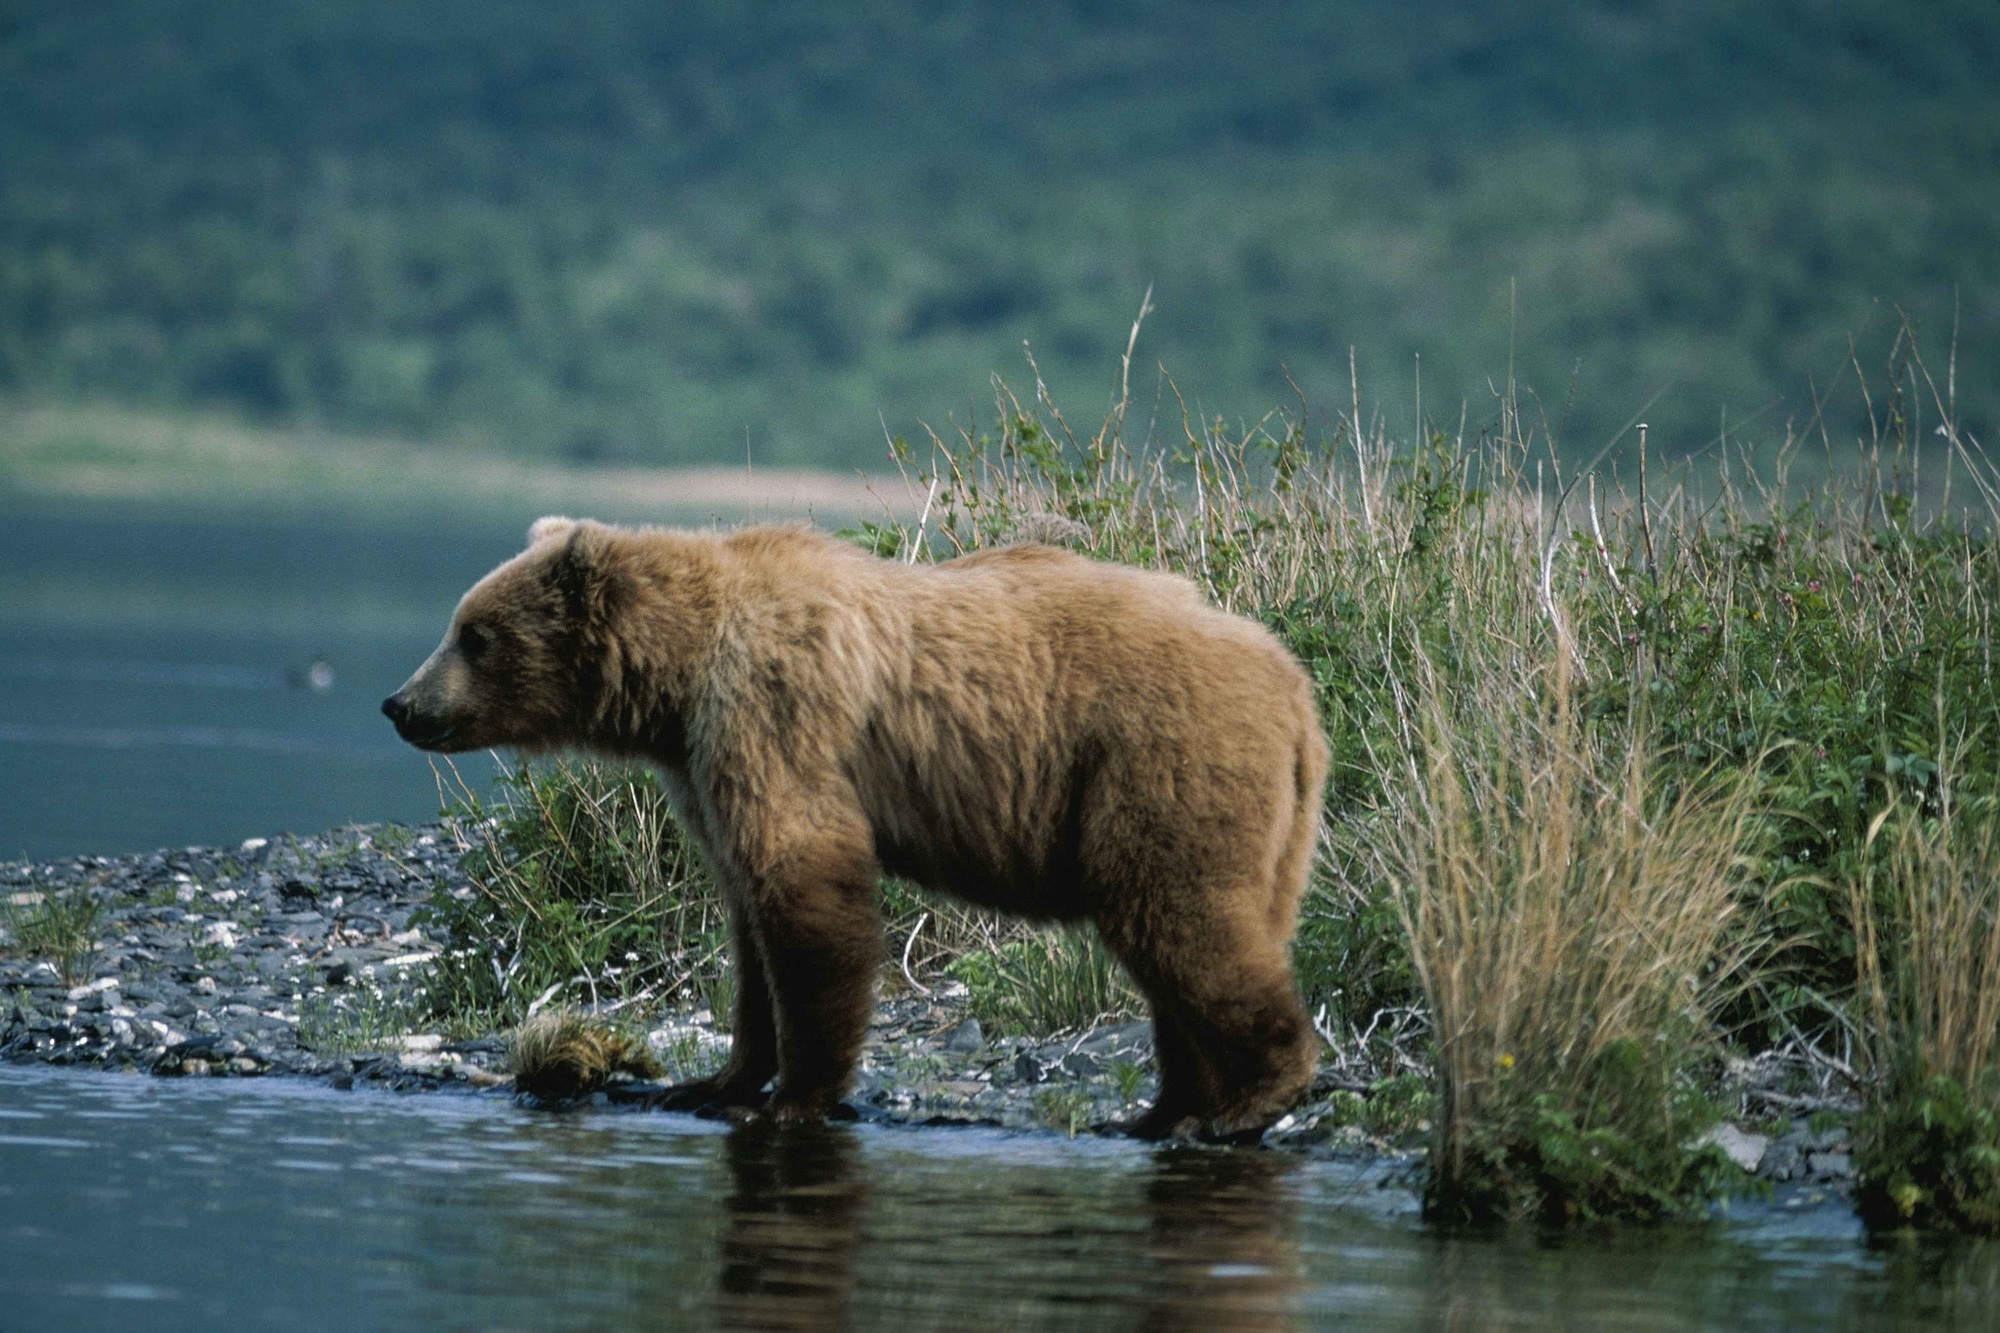
water, nature, wilderness, river, profile, looking, bear, wildlife, standing, stream, fur, portrait, brown, mammal, predator, fauna, polar bear, brown bear, vertebrate, grizzly bear